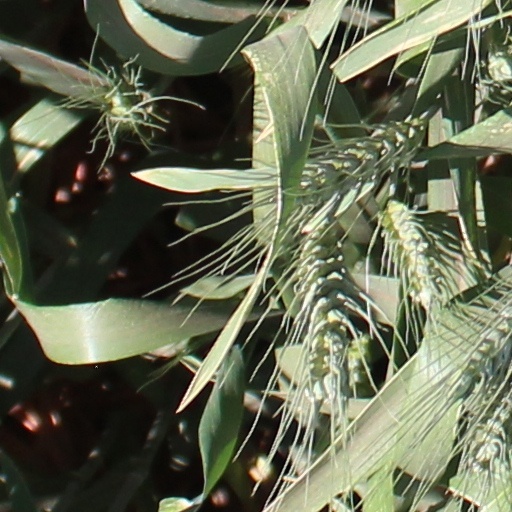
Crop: wheat